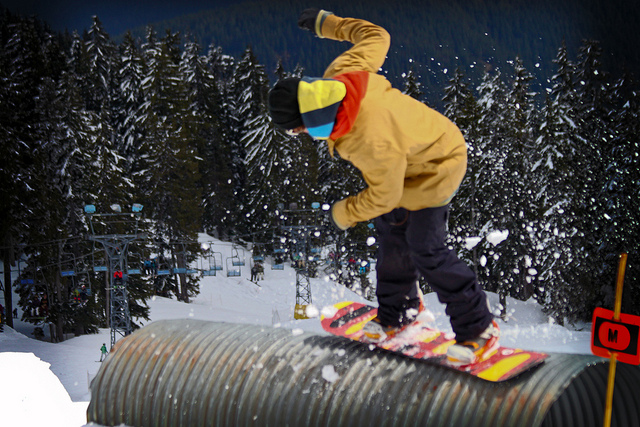
user: Given an image and a question. Answer the question in a short answer. Question: What should he have on his head? Short Answer:
assistant: helmet